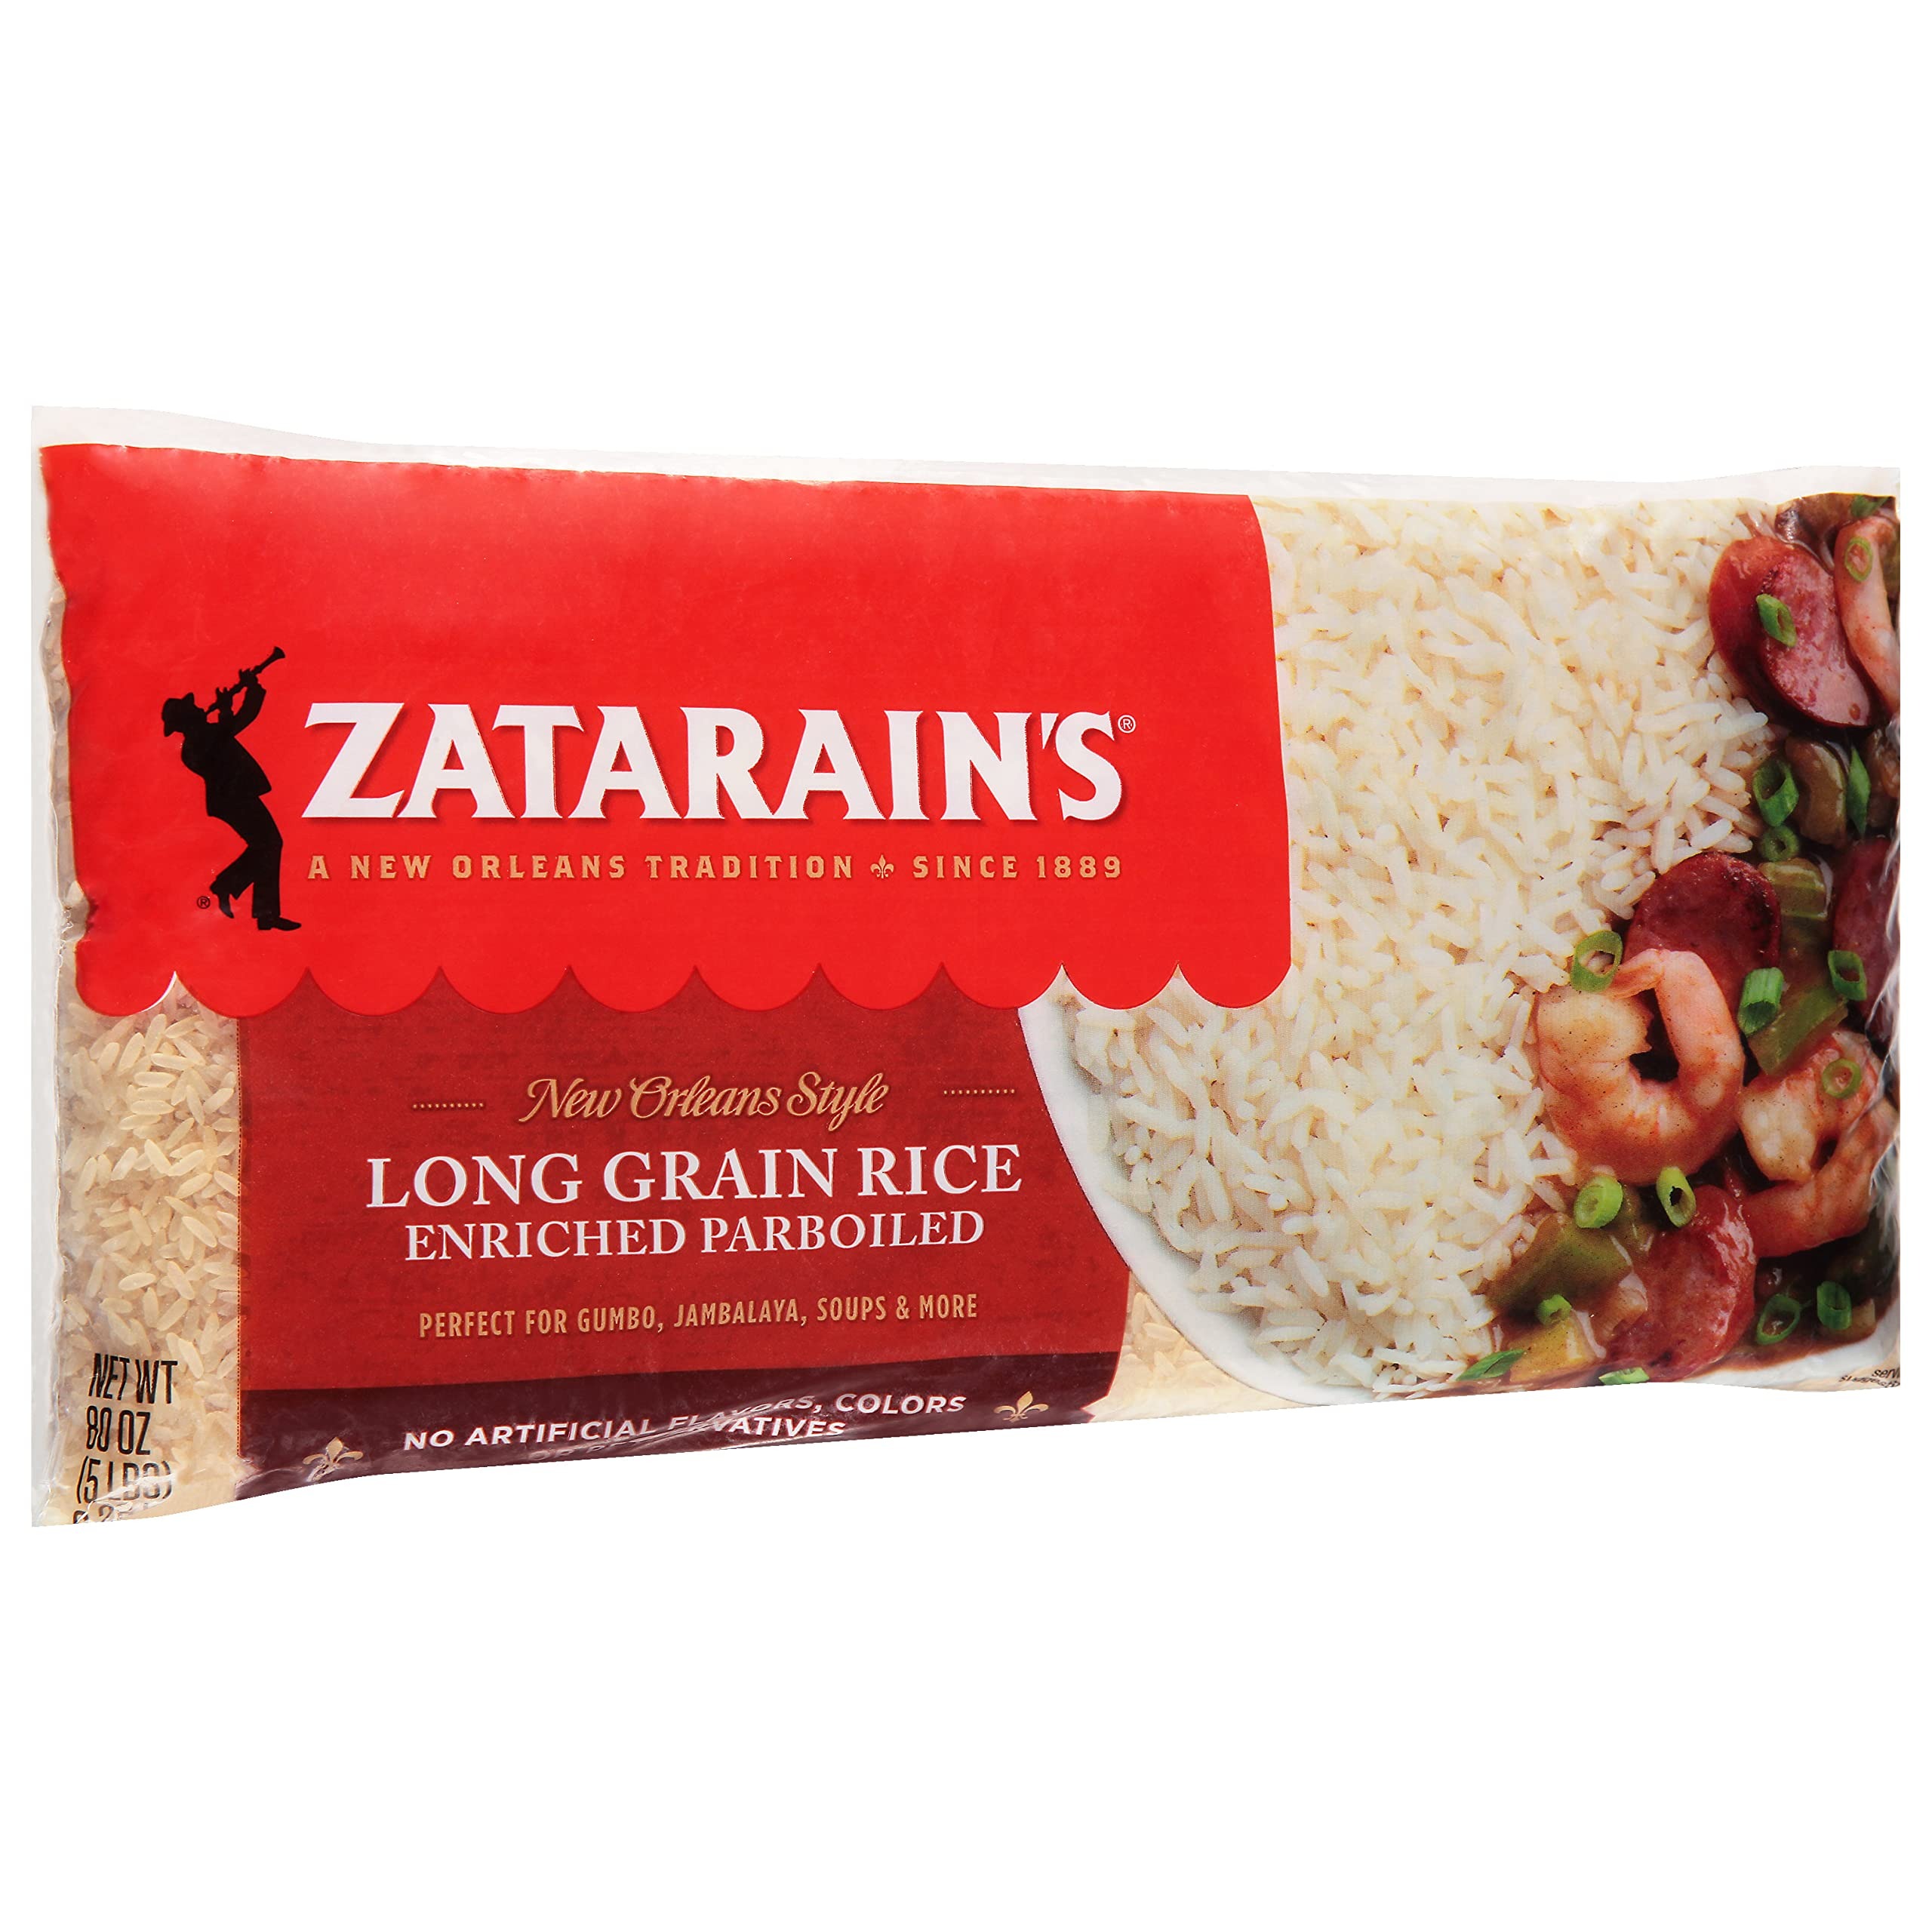
Item Name: Zatarain's Enriched Parboiled Long Grain Rice, 5 lb
Bullet Point 1: Parboiled long grain rice that always cooks up separate and fluffy, not sticky
Bullet Point 2: Can be prepared on the stove top or microwave in less than 30 minutes
Bullet Point 3: No artificial flavors, colors or preservatives; non GMO certified
Bullet Point 4: 100% US grown rice
Bullet Point 5: For New Orleans-style rice dishes like red beans, jambalaya or gumbo
Bullet Point 6: Serve as a weeknight rice side or add to casseroles, soups, burritos and more
Bullet Point 7: From Zatarain’s, the leader in authentic New Orleans flavor since 1889
Value: 80.0
Unit: Ounce

Price: 6.13